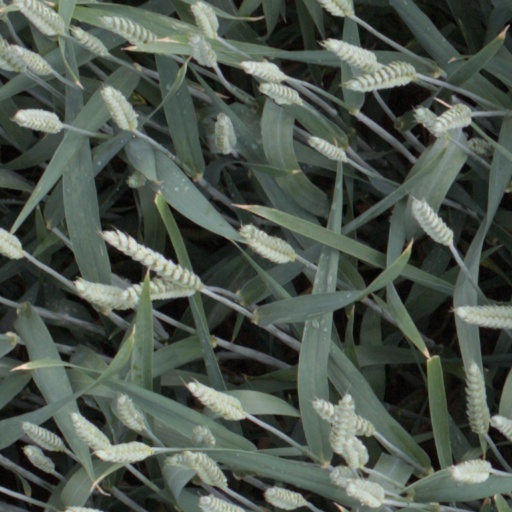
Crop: wheat